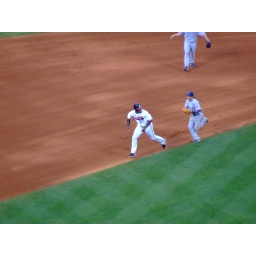
Bad base running by Anderson